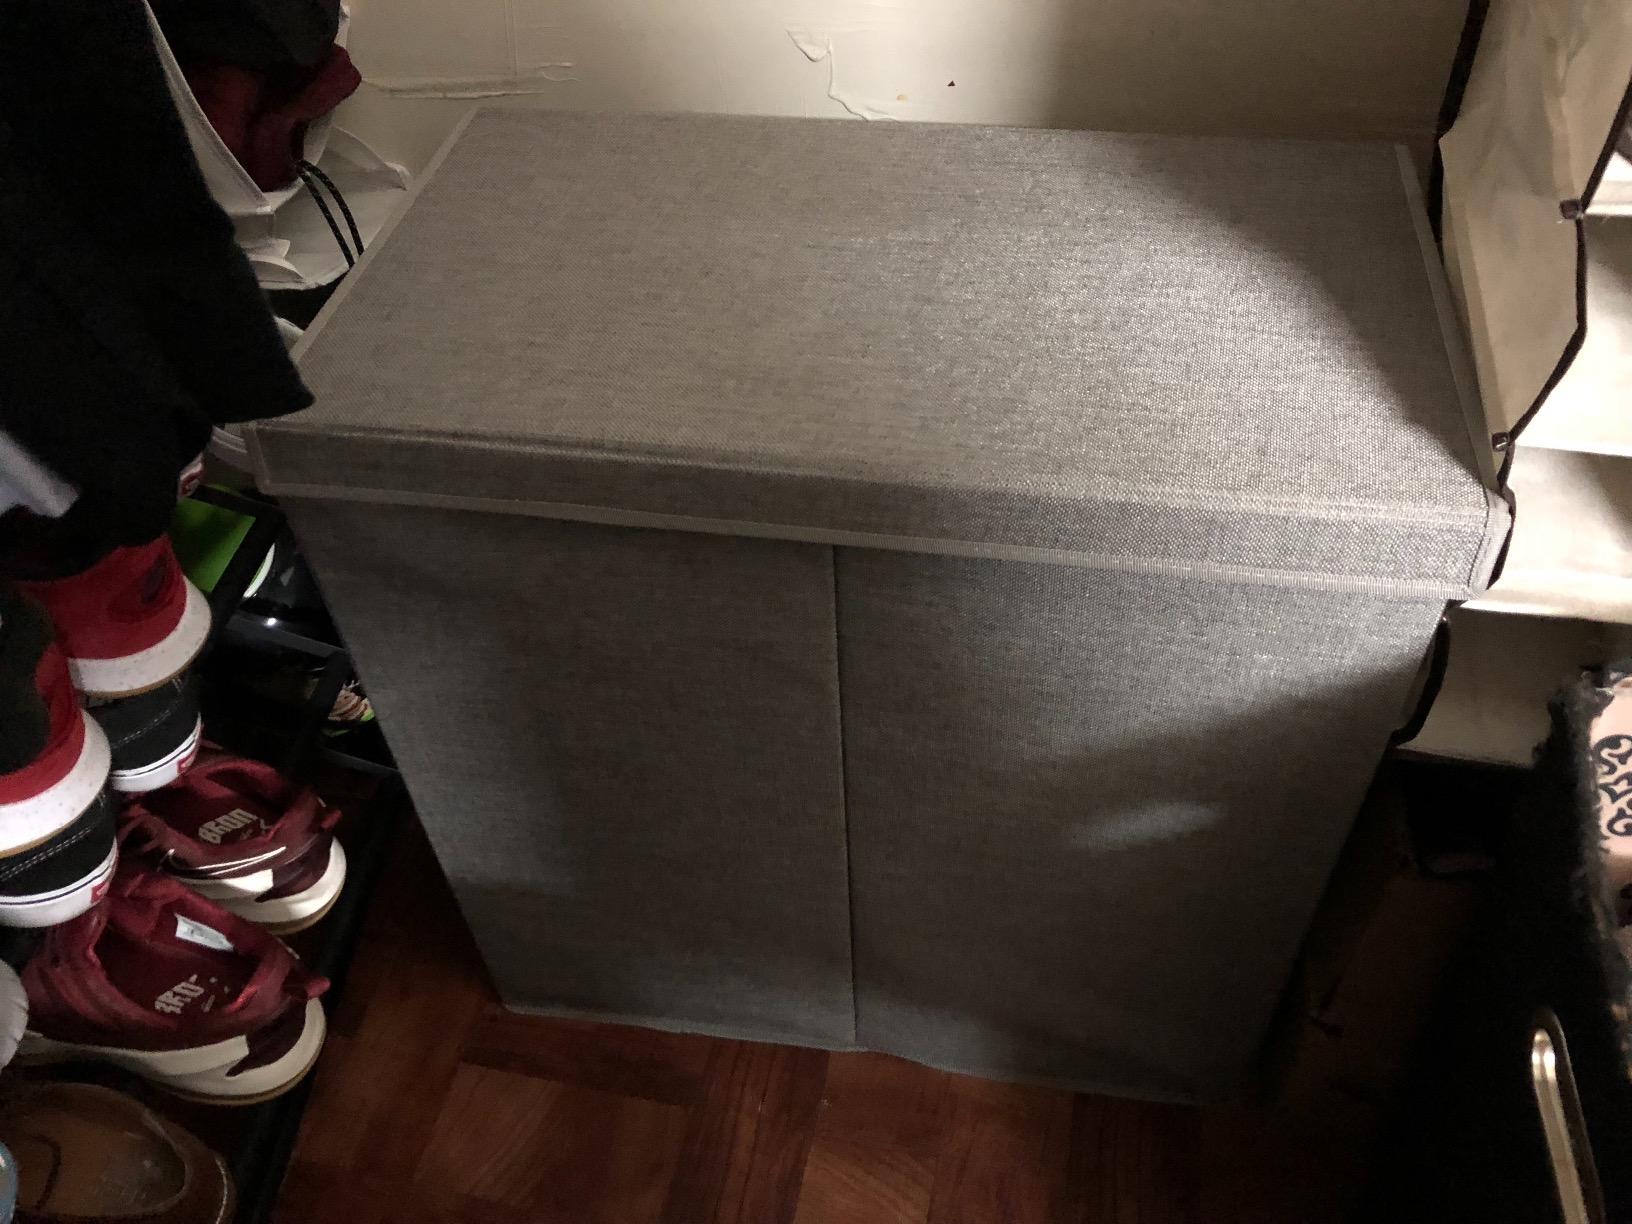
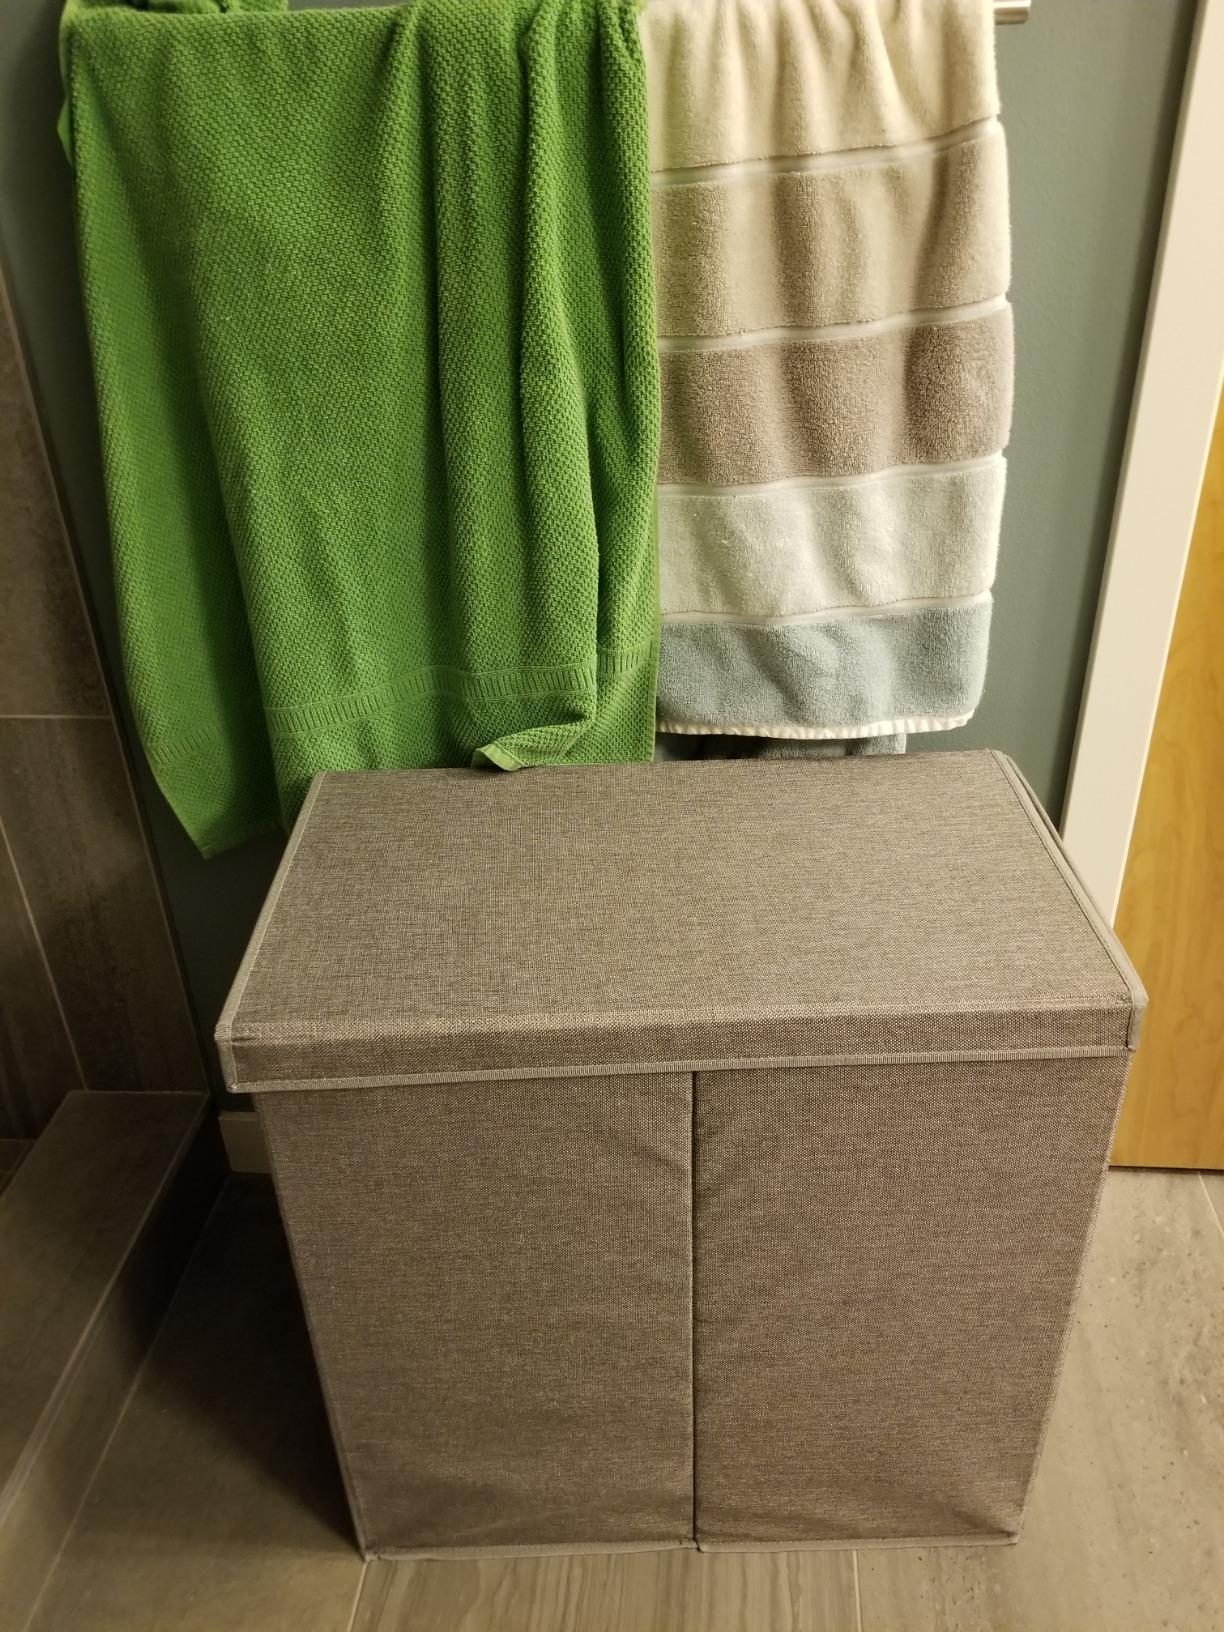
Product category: items_hamper
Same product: yes